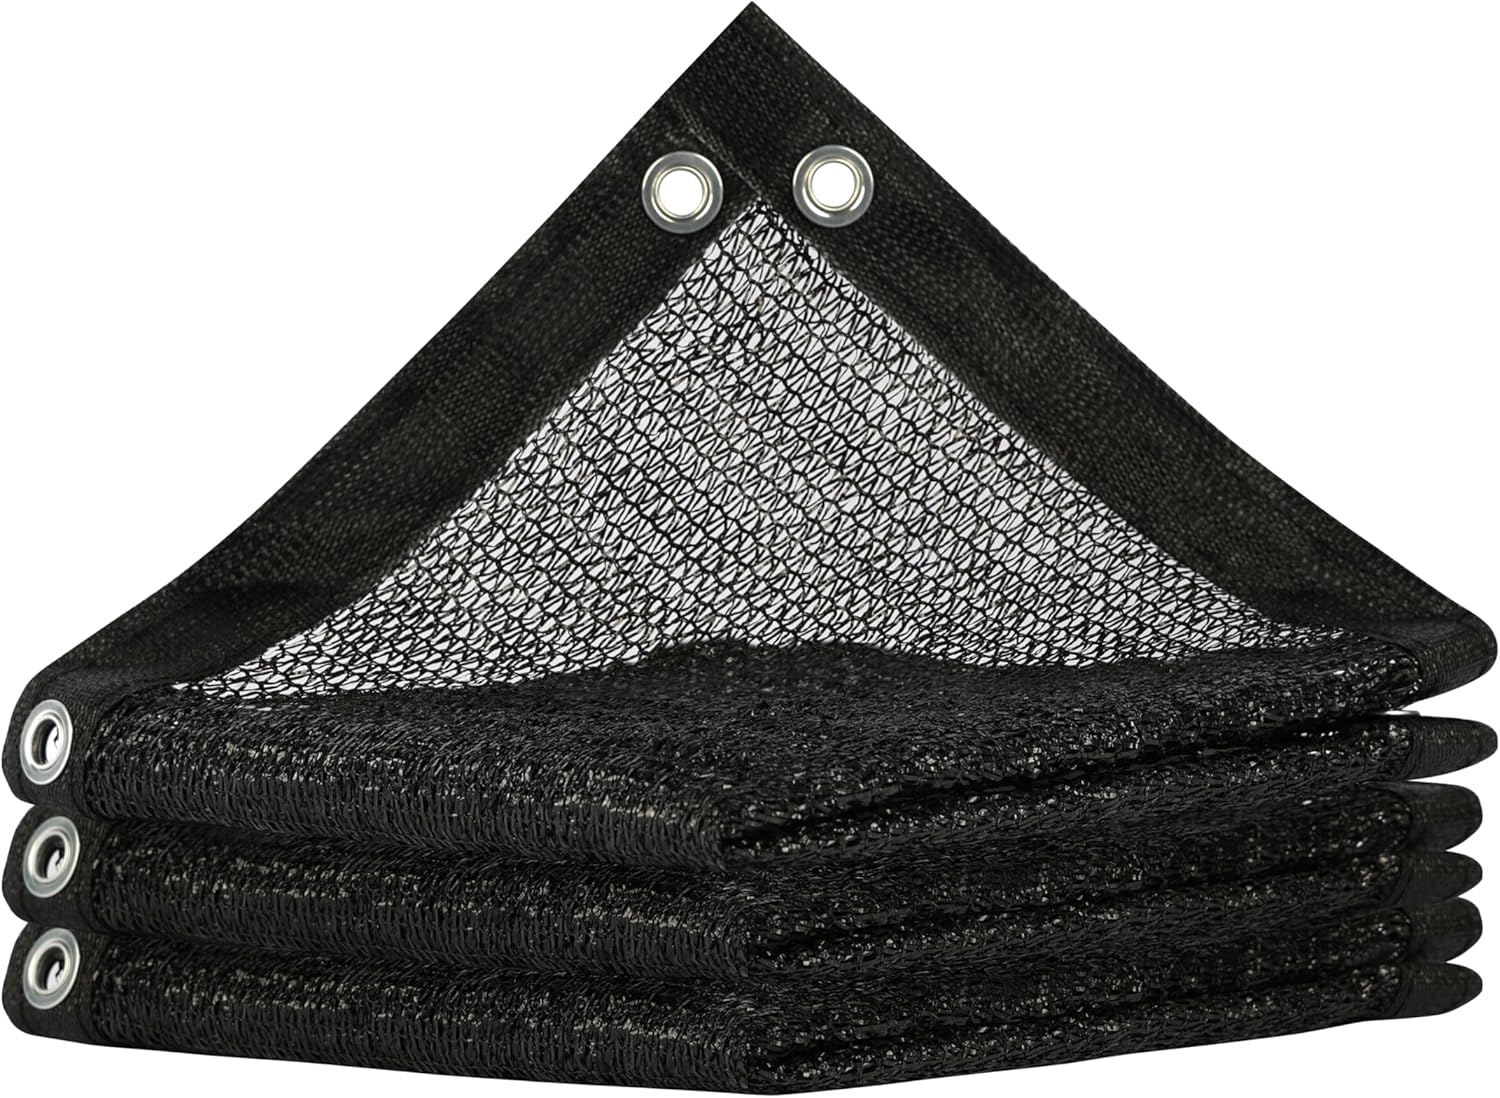
ShadeMart 50% Shade Cloth for Plant, Black 14FT x 46FT Custom Size Outdoor Shade Tarp, Shade Cover with Upgrade Grommets and Zip Ties, Netting Sunblock Net for Vegetables Flower Garden Greenhouse
About this item 50% Shade Rate: Shademart Shade Cloth blocks 50% of sunlight, reducing solar exposure and lowering temperatures. It promotes airflow, reduces water evaporation Versatile Use: Ideal for greenhouse, plants, flower, fruit, vegetable, and hoop structure, you can also use it as a fence screen to protect the privacy Enhanced Durability: Made from high-density polyethylene with added antioxidants and reinforced UV resistance. All edges are covered with reinforced binding for extra durability and strength Easy Installation: With 40 zip ties and features grommets every 2 feet on each side for simple hanging and added stability Warranty: Shade cloth come with a 3-year limited warranty, under normal weather and usage condition
Brand: ShadeMart
Category: Home & Garden > Lawn & Garden > Gardening > Plant Cages & Supports > Plant Supports